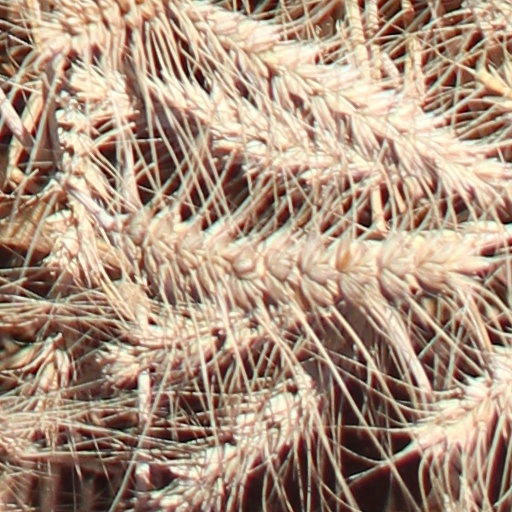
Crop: wheat